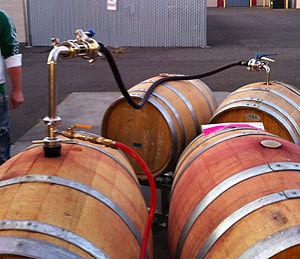
Le soutirage est une technique utilisée lors de l'élaboration de la bière ou du vin.